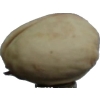
Label: pistachio